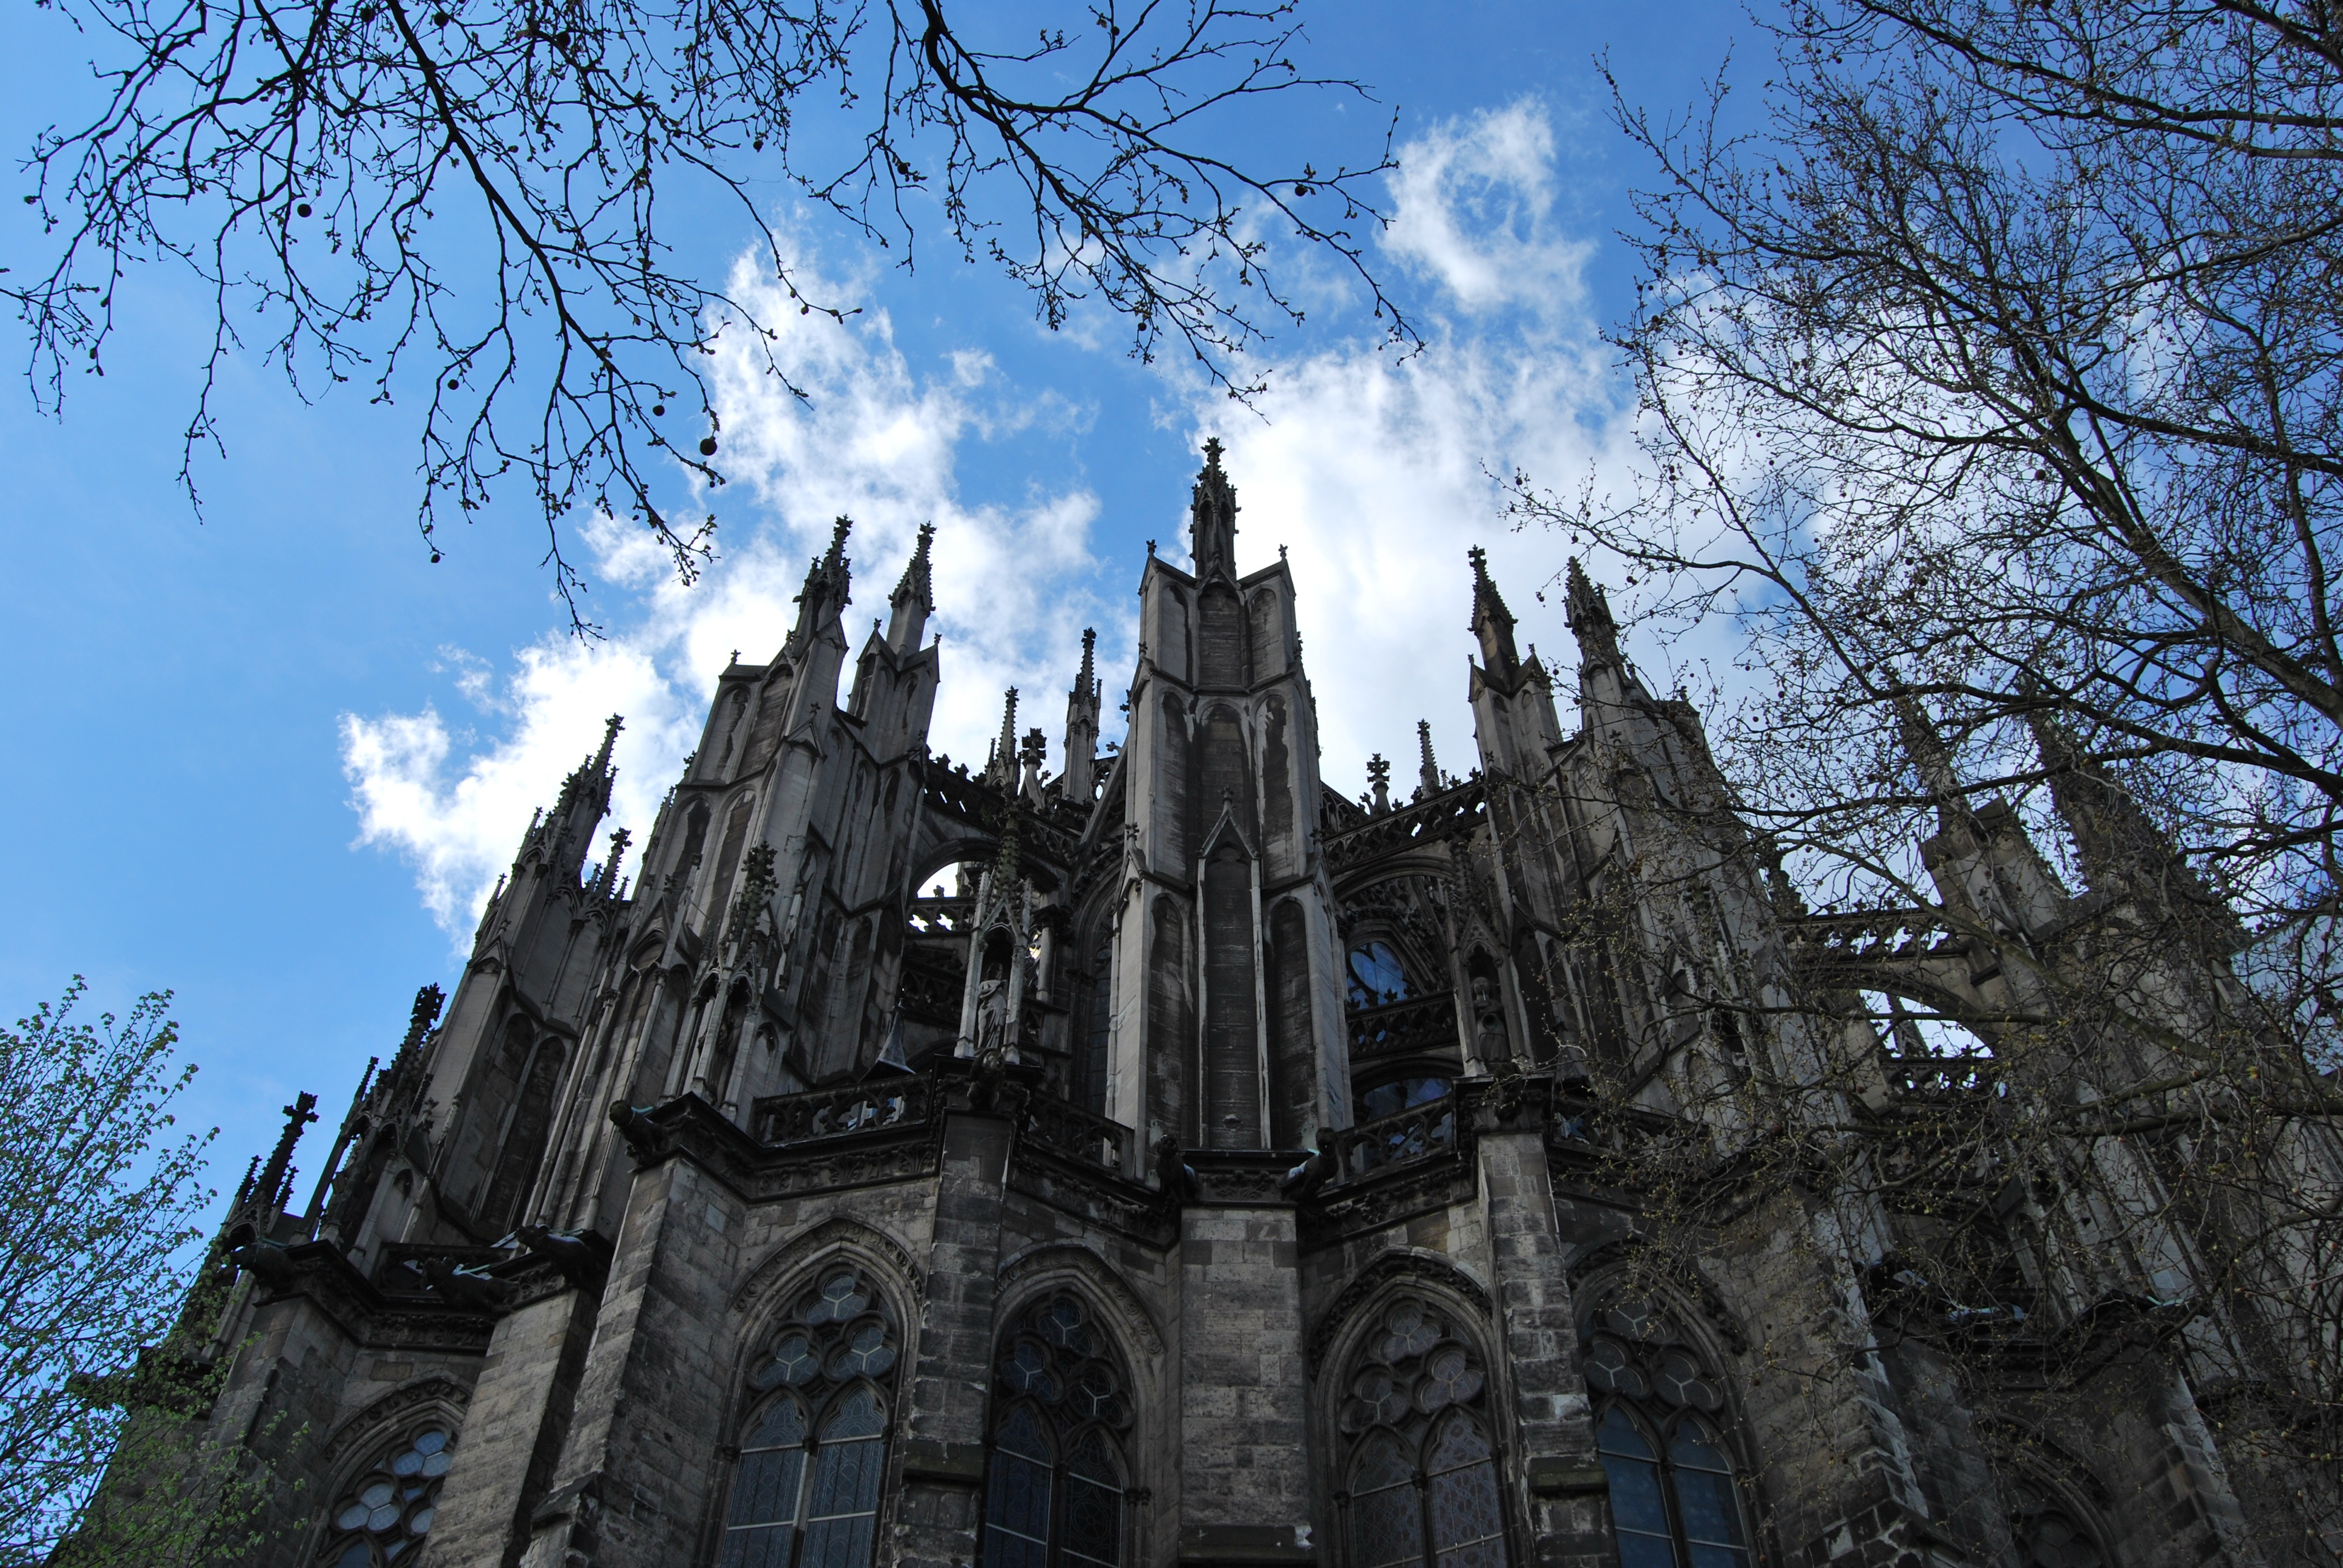
tree, winter, sky, building, park, landmark, church, cathedral, gothic, place of worship, spire, cologne, dom, gothic architecture, cologne on the rhine, cologne cathedral